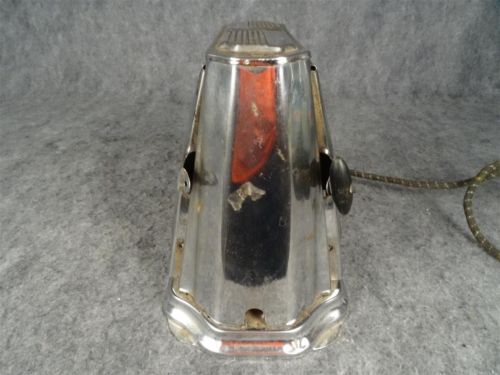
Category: toaster